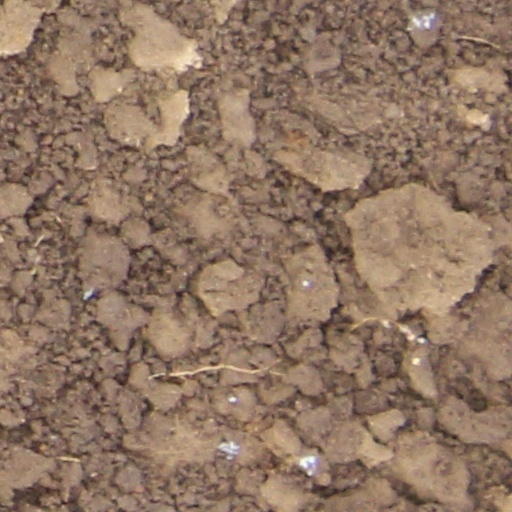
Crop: wheat